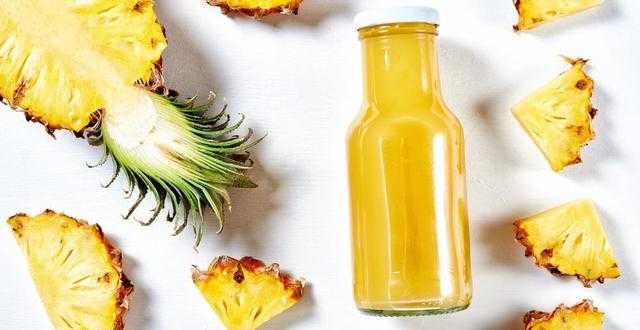
Label: Pineapple